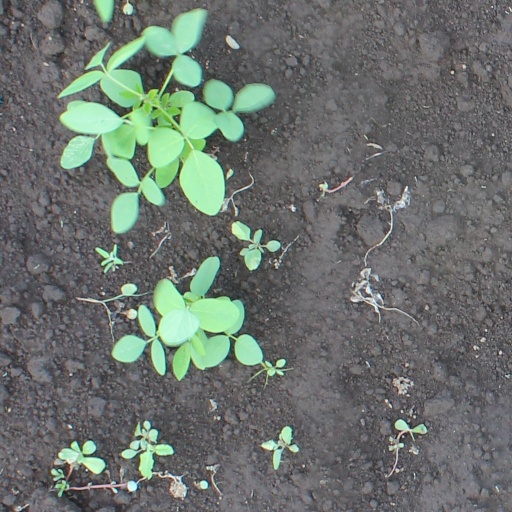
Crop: soybean